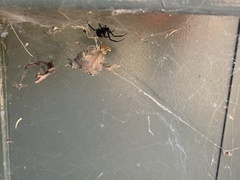
Species: Lactrodectus_hesperus